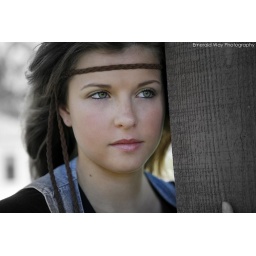
girl in the mirror